Garvanza, Los Angeles

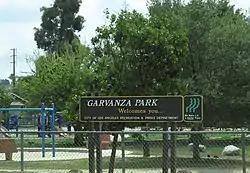
Garvanza Park

The town of Garvanza was originally part of the Rancho San Rafael, owned by Jose Maria Verdugo. Its name comes from the fields of garbanzo beans that once flourished in the area. Andrew Glassell and Alfred Beck Chapman bought the land in 1869. Glassell and Chapman sold the land to Ralph and Edward Rogers, real estate developers and brothers. In 1886 the Rogers brothers subdivided the land and began to sell lots in what they called the "Town of Garvanza". The town was annexed by the city of Los Angeles in 1899.